Hableány disaster

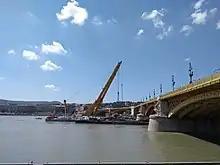
Floating crane "Clark Ádám" raising the Hableány

TEK announced on 5 June that they had recovered another passenger from the wreck. Later that night a police statement explained that the body of a female passenger had been retrieved from the Danube in the afternoon, close to the site of the accident, and another had been found and identified at Ercsi. Throughout on 6 June, three victims had been found near the Rákóczi Bridge, Érd and the Liberty Bridge. The latter one was identified as a crew member of "Hableány". On 8 June, another body of a female passenger was found in Százhalombatta, who was identified as a victim of the shipwreck on the next day. As on the morning of 9 June 2019, 20 victims had been found dead, while 7 passengers and the Hungarian captain of the boat remained missing.